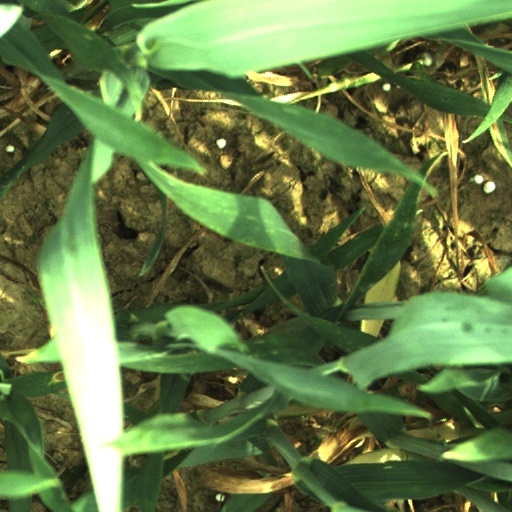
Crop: wheat